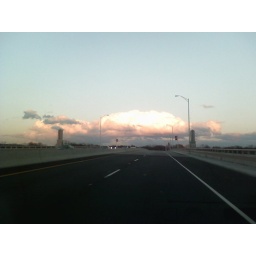
Cool cloud over the bridge